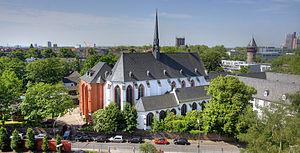
La chartreuse de Cologne est une ancienne chartreuse, c'est-à-dire un monastère de moines chartreux, qui se trouve dans le quartier Saint-Séverin de la ville de Cologne en Allemagne. Elle a été fondée en 1334 sous le vocable de sainte Barbe et s'est développée jusqu'à devenir la plus importante d'Allemagne ; elle a été supprimée en 1794 par les troupes révolutionnaires françaises. Elle s'est dégradée au fil du temps et a été en grande partie détruite par les bombardements américains à la fin de la Seconde Guerre mondiale. Une grande partie des bâtiments actuels est une reconstruction d'après-guerre. L'église Sainte-Barbara est dévolue désormais à la communauté protestante depuis 1928.